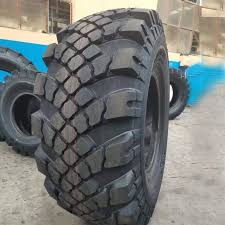
Label: BTR-80